Italy women's national water polo team

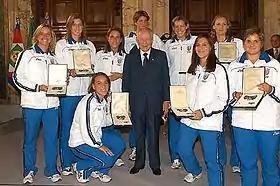
Tania Di Mario (3rd standing from left) and "Setterosa", with Italian President Carlo Azeglio Ciampi after Olympic gold medal at Quirinale in 2004.

The Italy women's national water polo team represents Italy in international women's water polo competitions and friendly matches. The team is one of the leading teams in Europe since the mid-1990s, claiming the title at the 2004 Summer Olympics in Athens, Greece. The squad is nicknamed the "Setterosa" (a pun on "Settebello", the nickname of the male team).